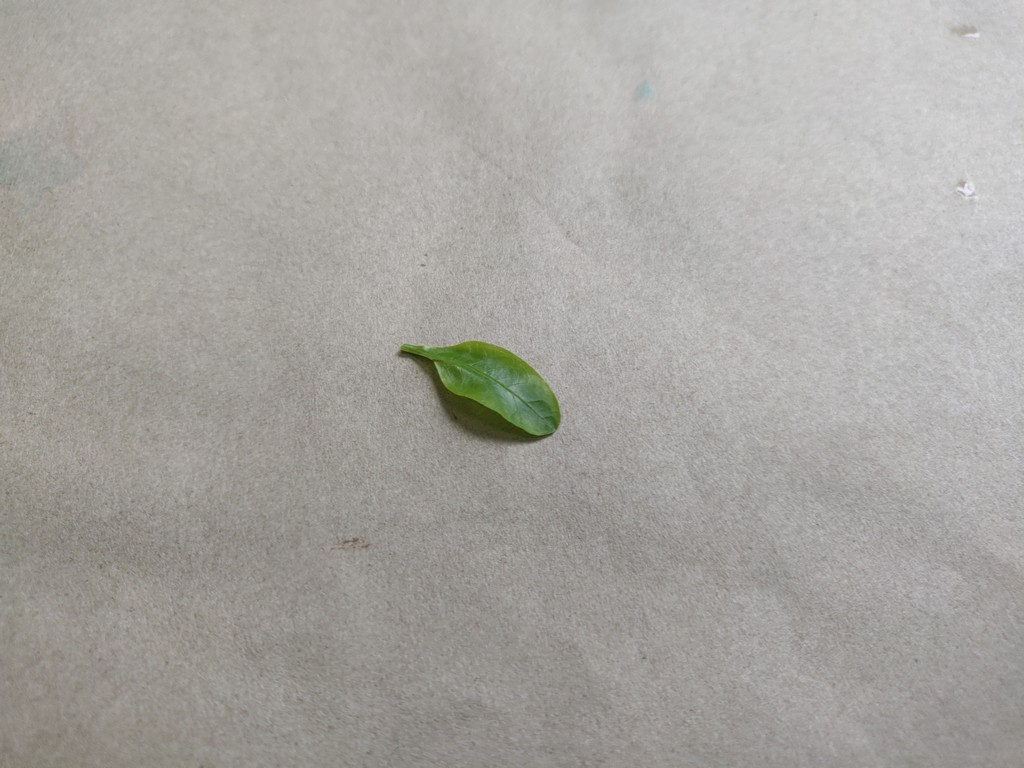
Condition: Healthy
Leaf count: single
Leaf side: front